Inglewood, Queensland

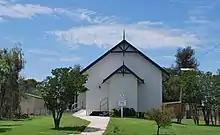
Inglewood Presbyterian Church

In 1925, Pugh's Queensland Directory recorded four hotels in Inglewood, two sawmills, a picture show and several other stores and tradespeople.